W. Onico Barker

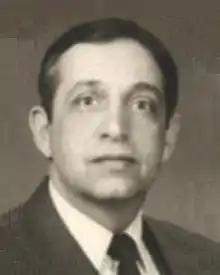
Barker in 1988

William Onico Barker (November 6, 1934 – March 25, 2023) was an American politician who served as a member of the Virginia Senate from 1980 to 1992. He ran for the Republican nomination to succeed Dan Daniel in Congress in 1988 but lost to Reagan White House aide Linda Arey.